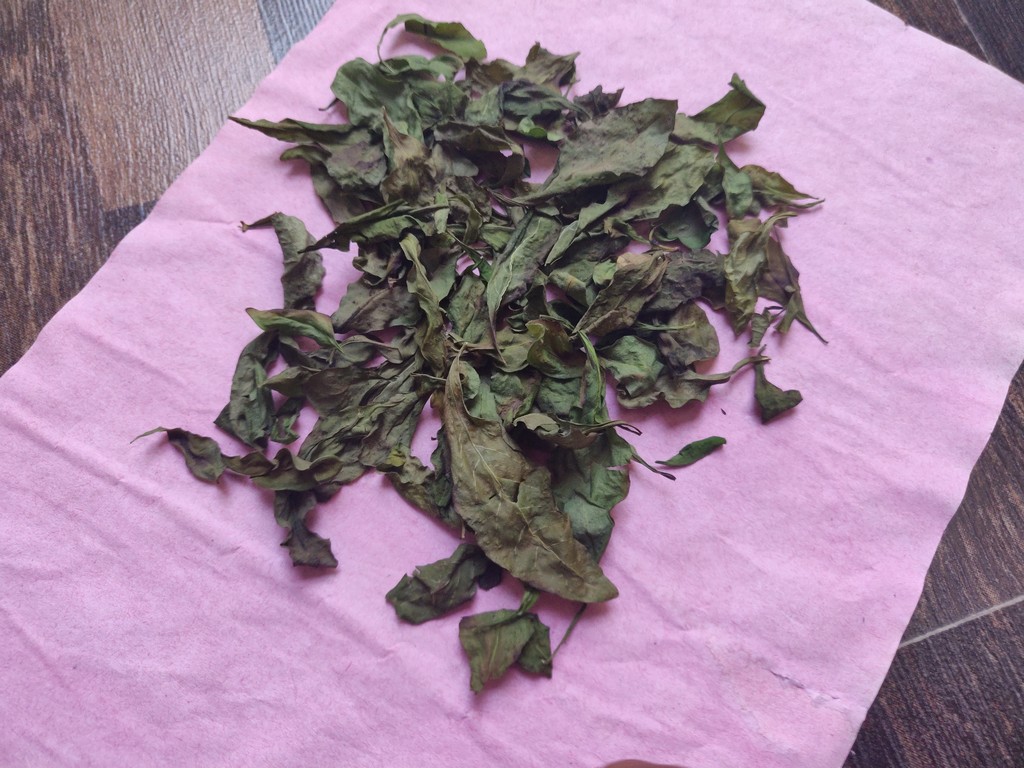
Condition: Dried
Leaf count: multiple
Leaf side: unknown